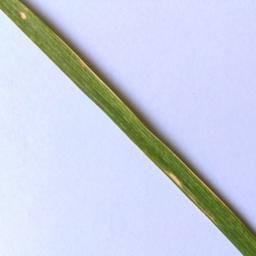
Label: Rice___Leaf_Blast